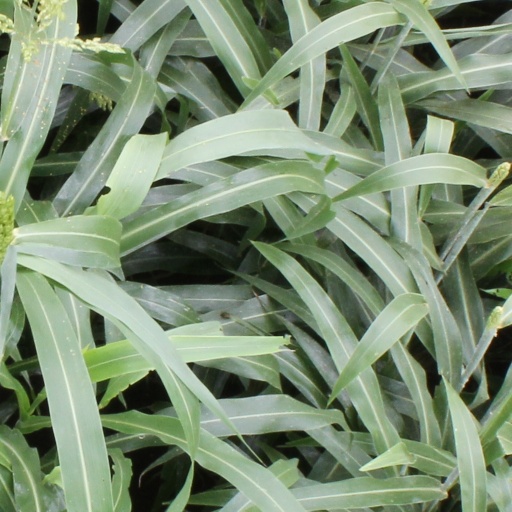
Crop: sorghum